Tom Simpson

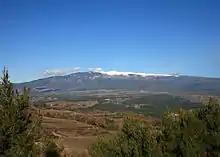
Simpson collapsed one kilometre from the summit of the -high Mont Ventoux.

Simpson's injury did not stop the press from naming him a favourite for the Tour de France. He was subdued in the race until stage twelve, when he forced a breakaway with Altig (Molteni), finishing second. Simpson again finished second in the next stage, jumping clear of the peloton in a three-rider group in the final kilometres. After the stage he was eighteenth overall, over seven minutes down. Simpson moved up to 16th after finishing 5th in stage 14b – a short time trial. As the race reached the Alps, he decided to make his move. During stage sixteen he attacked on the descent of the first of three cols, the Croix de Fer. He crashed but continued, attacking again. Simpson was joined by 's Julio Jiménez on the climb of the Télégraphe to the Galibier. Simpson was caught by a chase group descending the Galibier before he crashed again, knocked off his bike by a press motorcycle. The crash required five stitches in his arm. The next day he struggled to hold the handlebars and could not use the brake lever with his injured arm, forcing him to abandon. His answer to journalists asking about his future was, "I don't know. I'm heartbroken. My season is ruined."